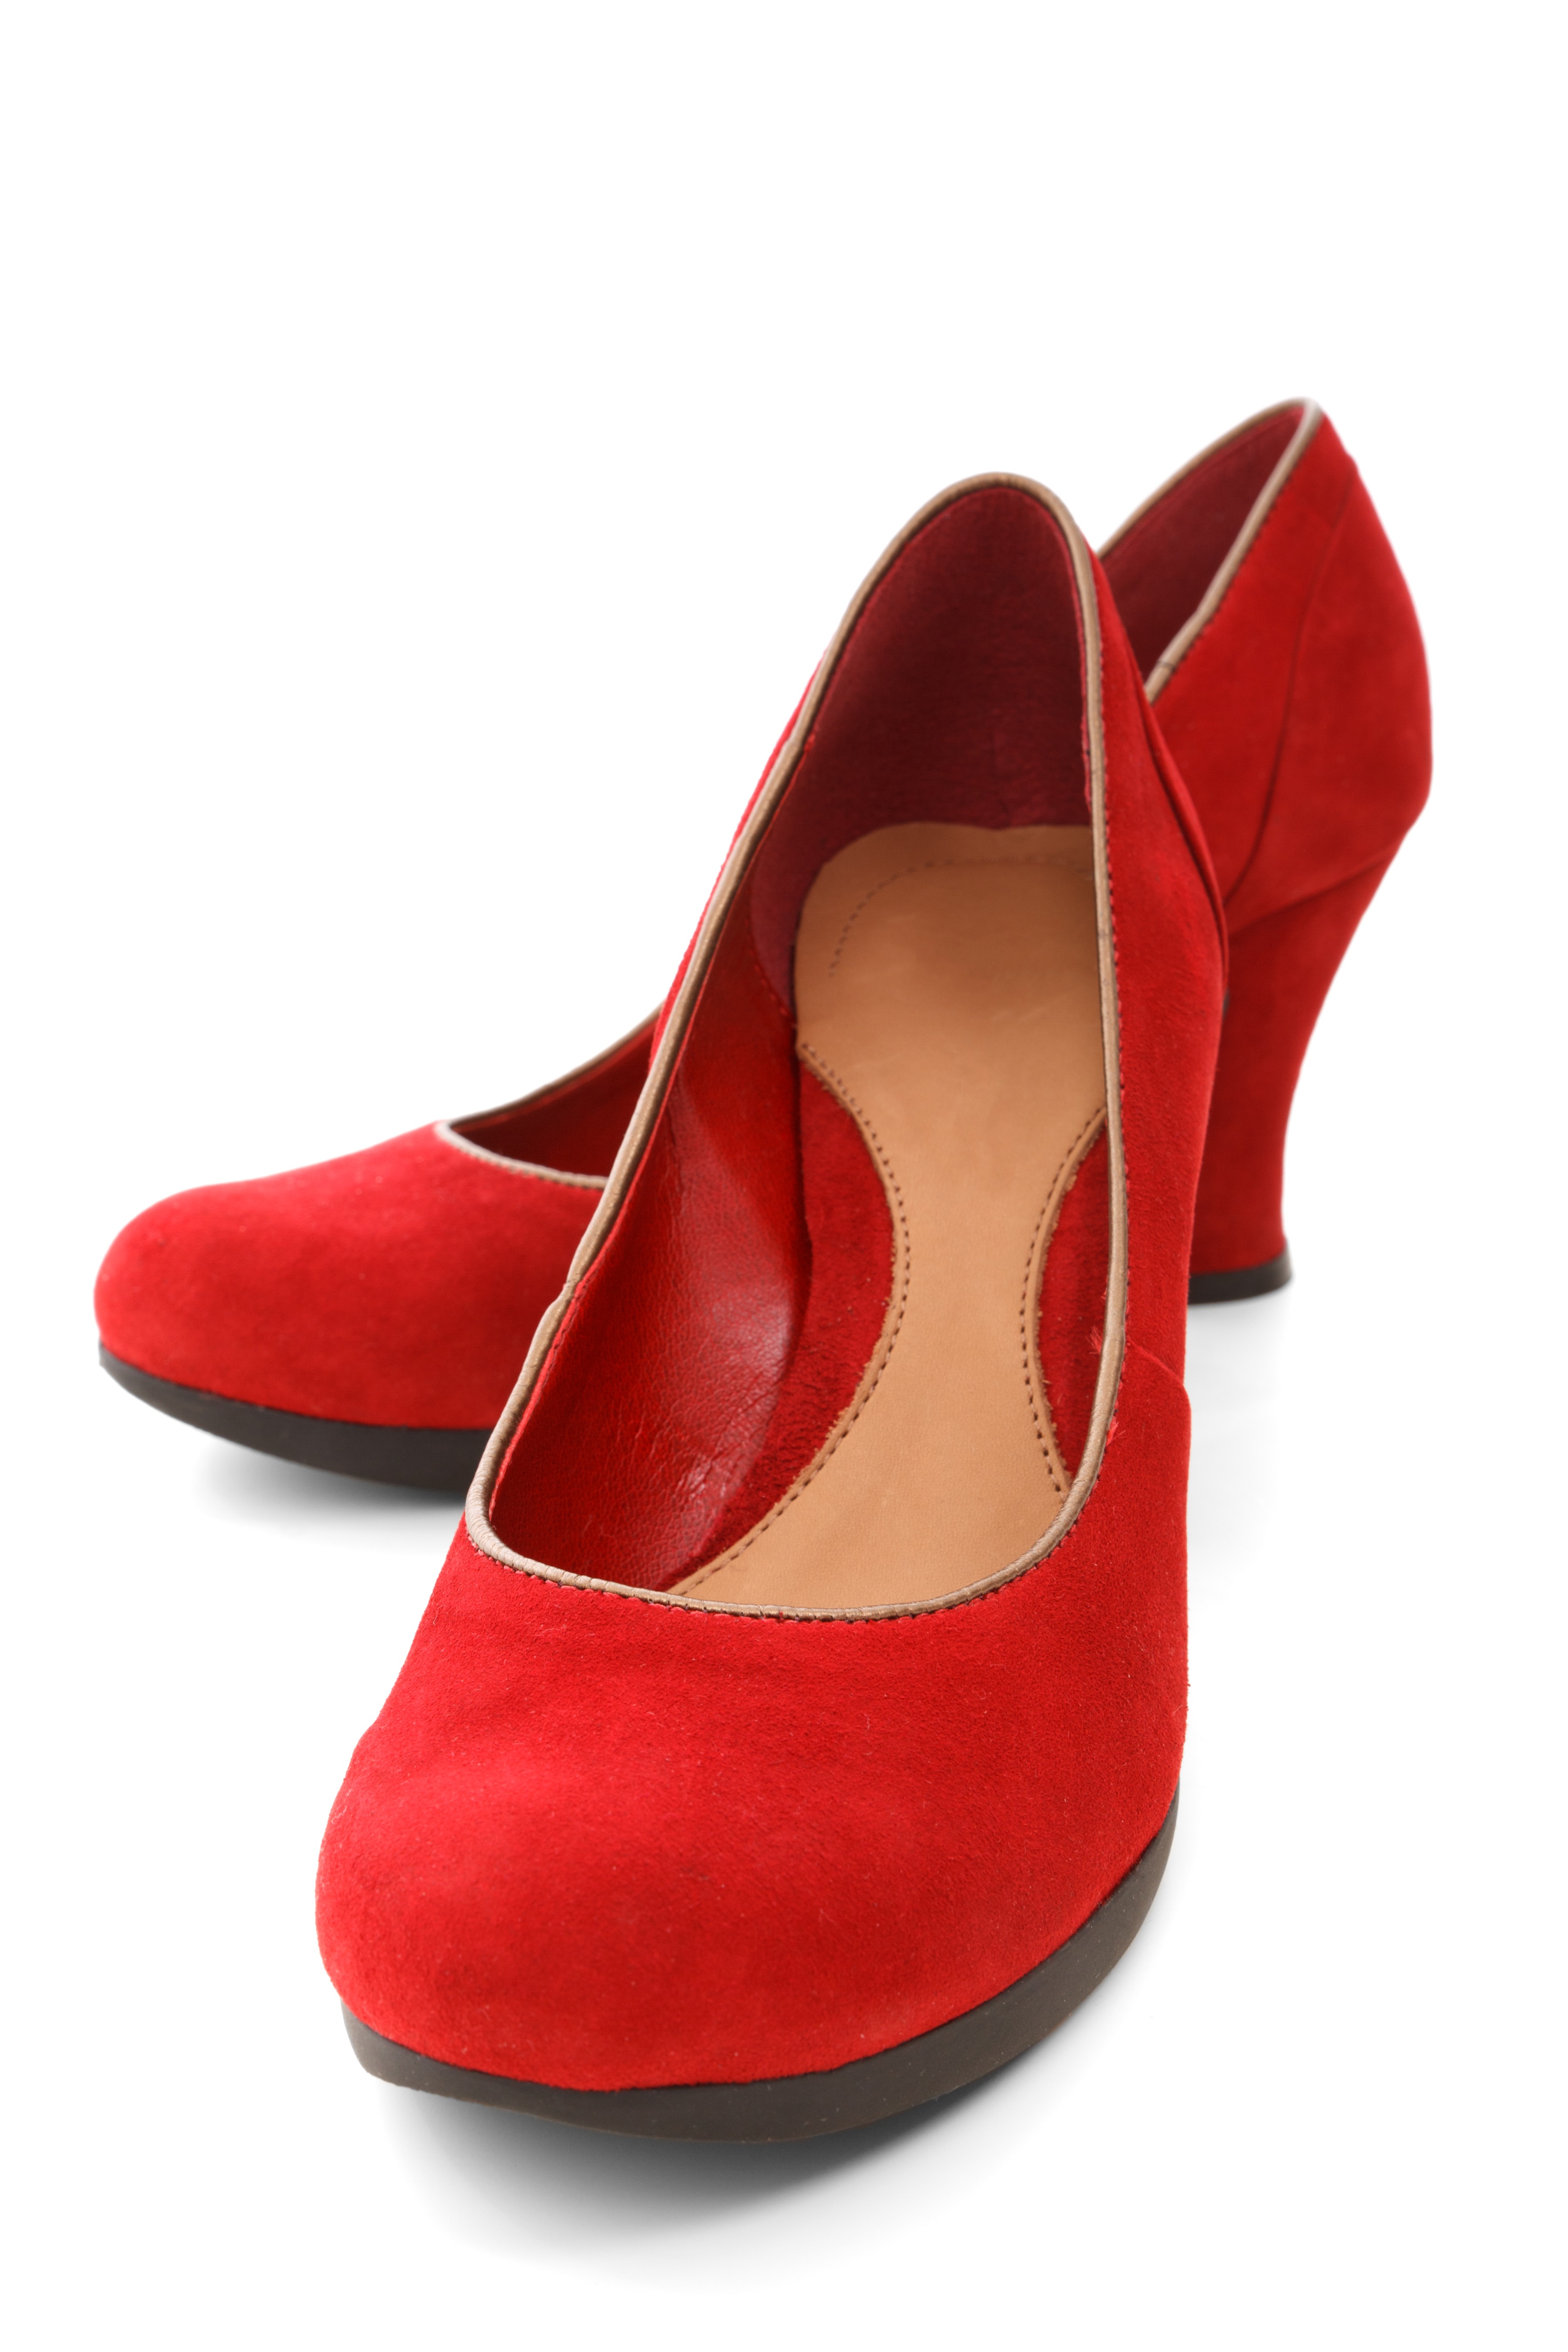
shoe, woman, leather, isolated, female, leg, high, red, foot, fashion, two, material, human body, textile, shoes, footwear, heels, style, elegant, pair, magenta, elegance, glamour, stylish, maroon, suede, high heeled footwear, outdoor shoe